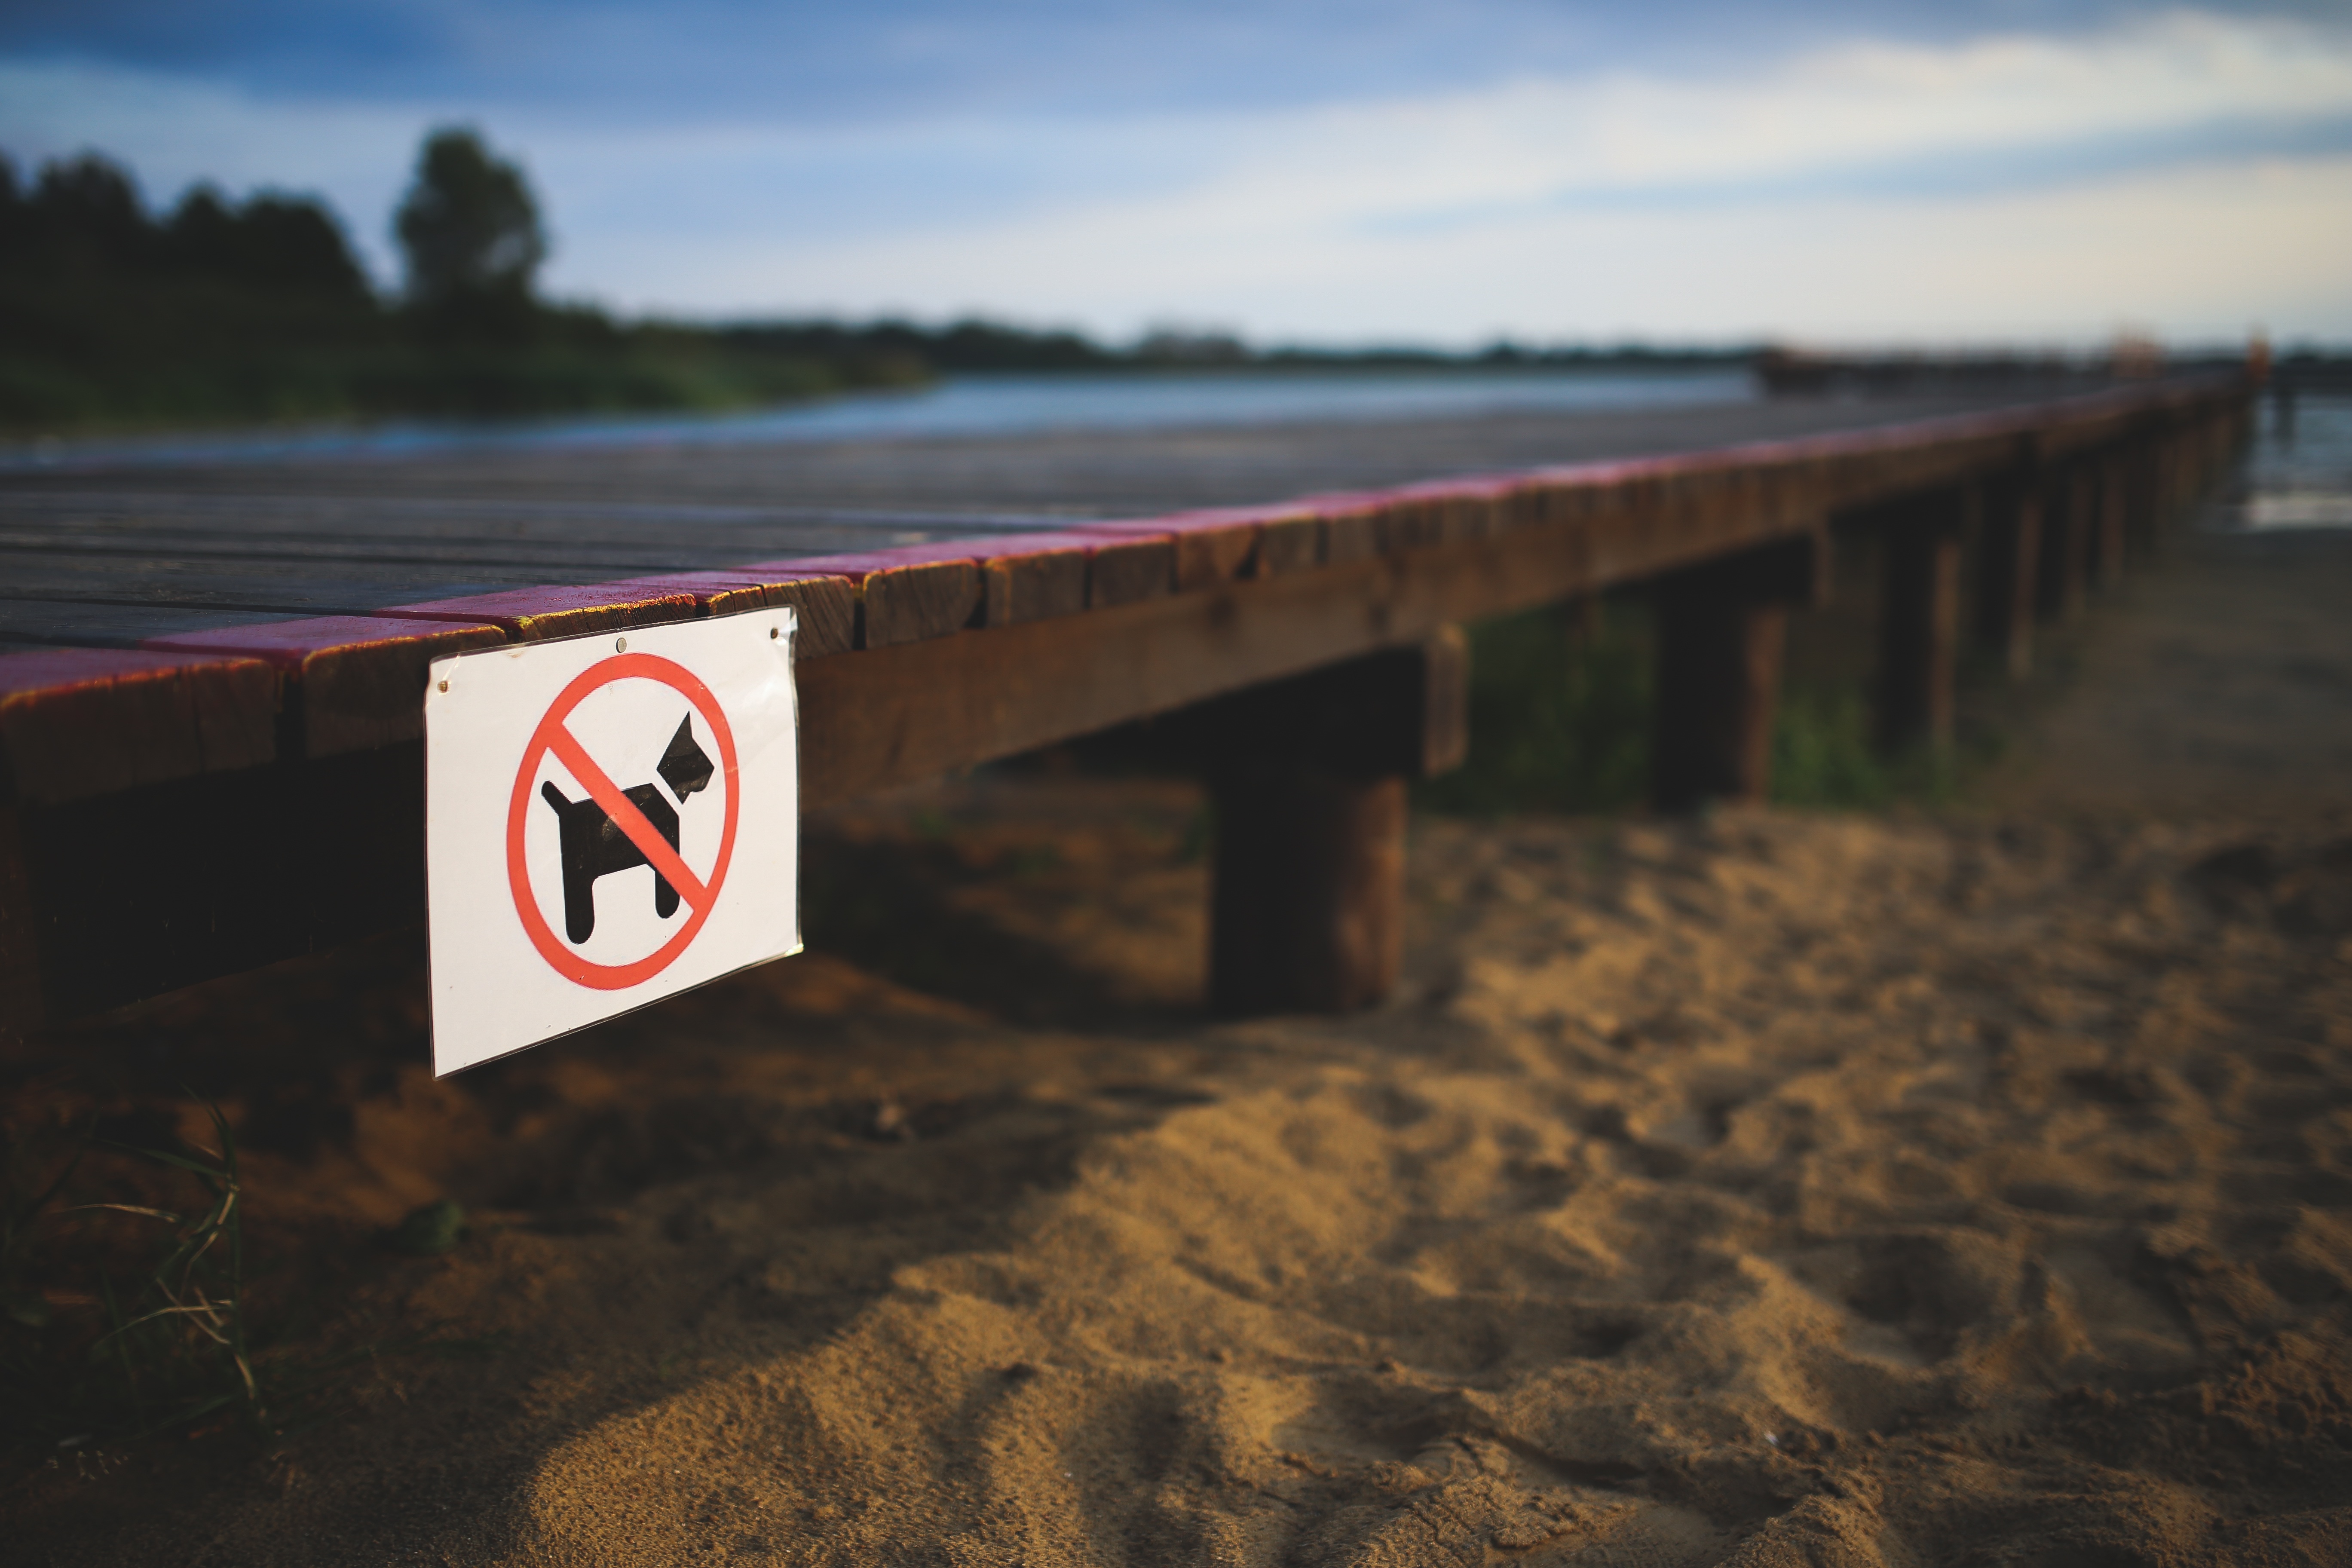
beach, sea, coast, sand, shore, wave, dog, animal, sign, vehicle, material, dogs, not allowed